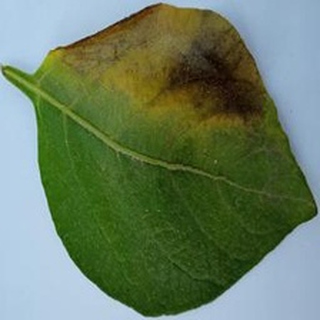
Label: potato_late_blight